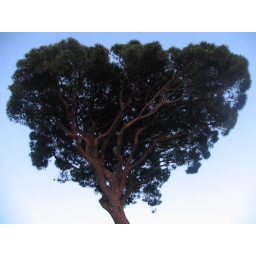
This big pine tree goes over a few meters over Lickas' terrace.